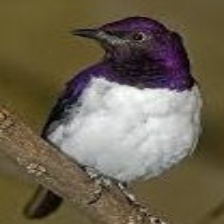
Species: VIOLET BACKED STARLING
Scientific name: CINNYRICINCLUS LEUCOGASTER